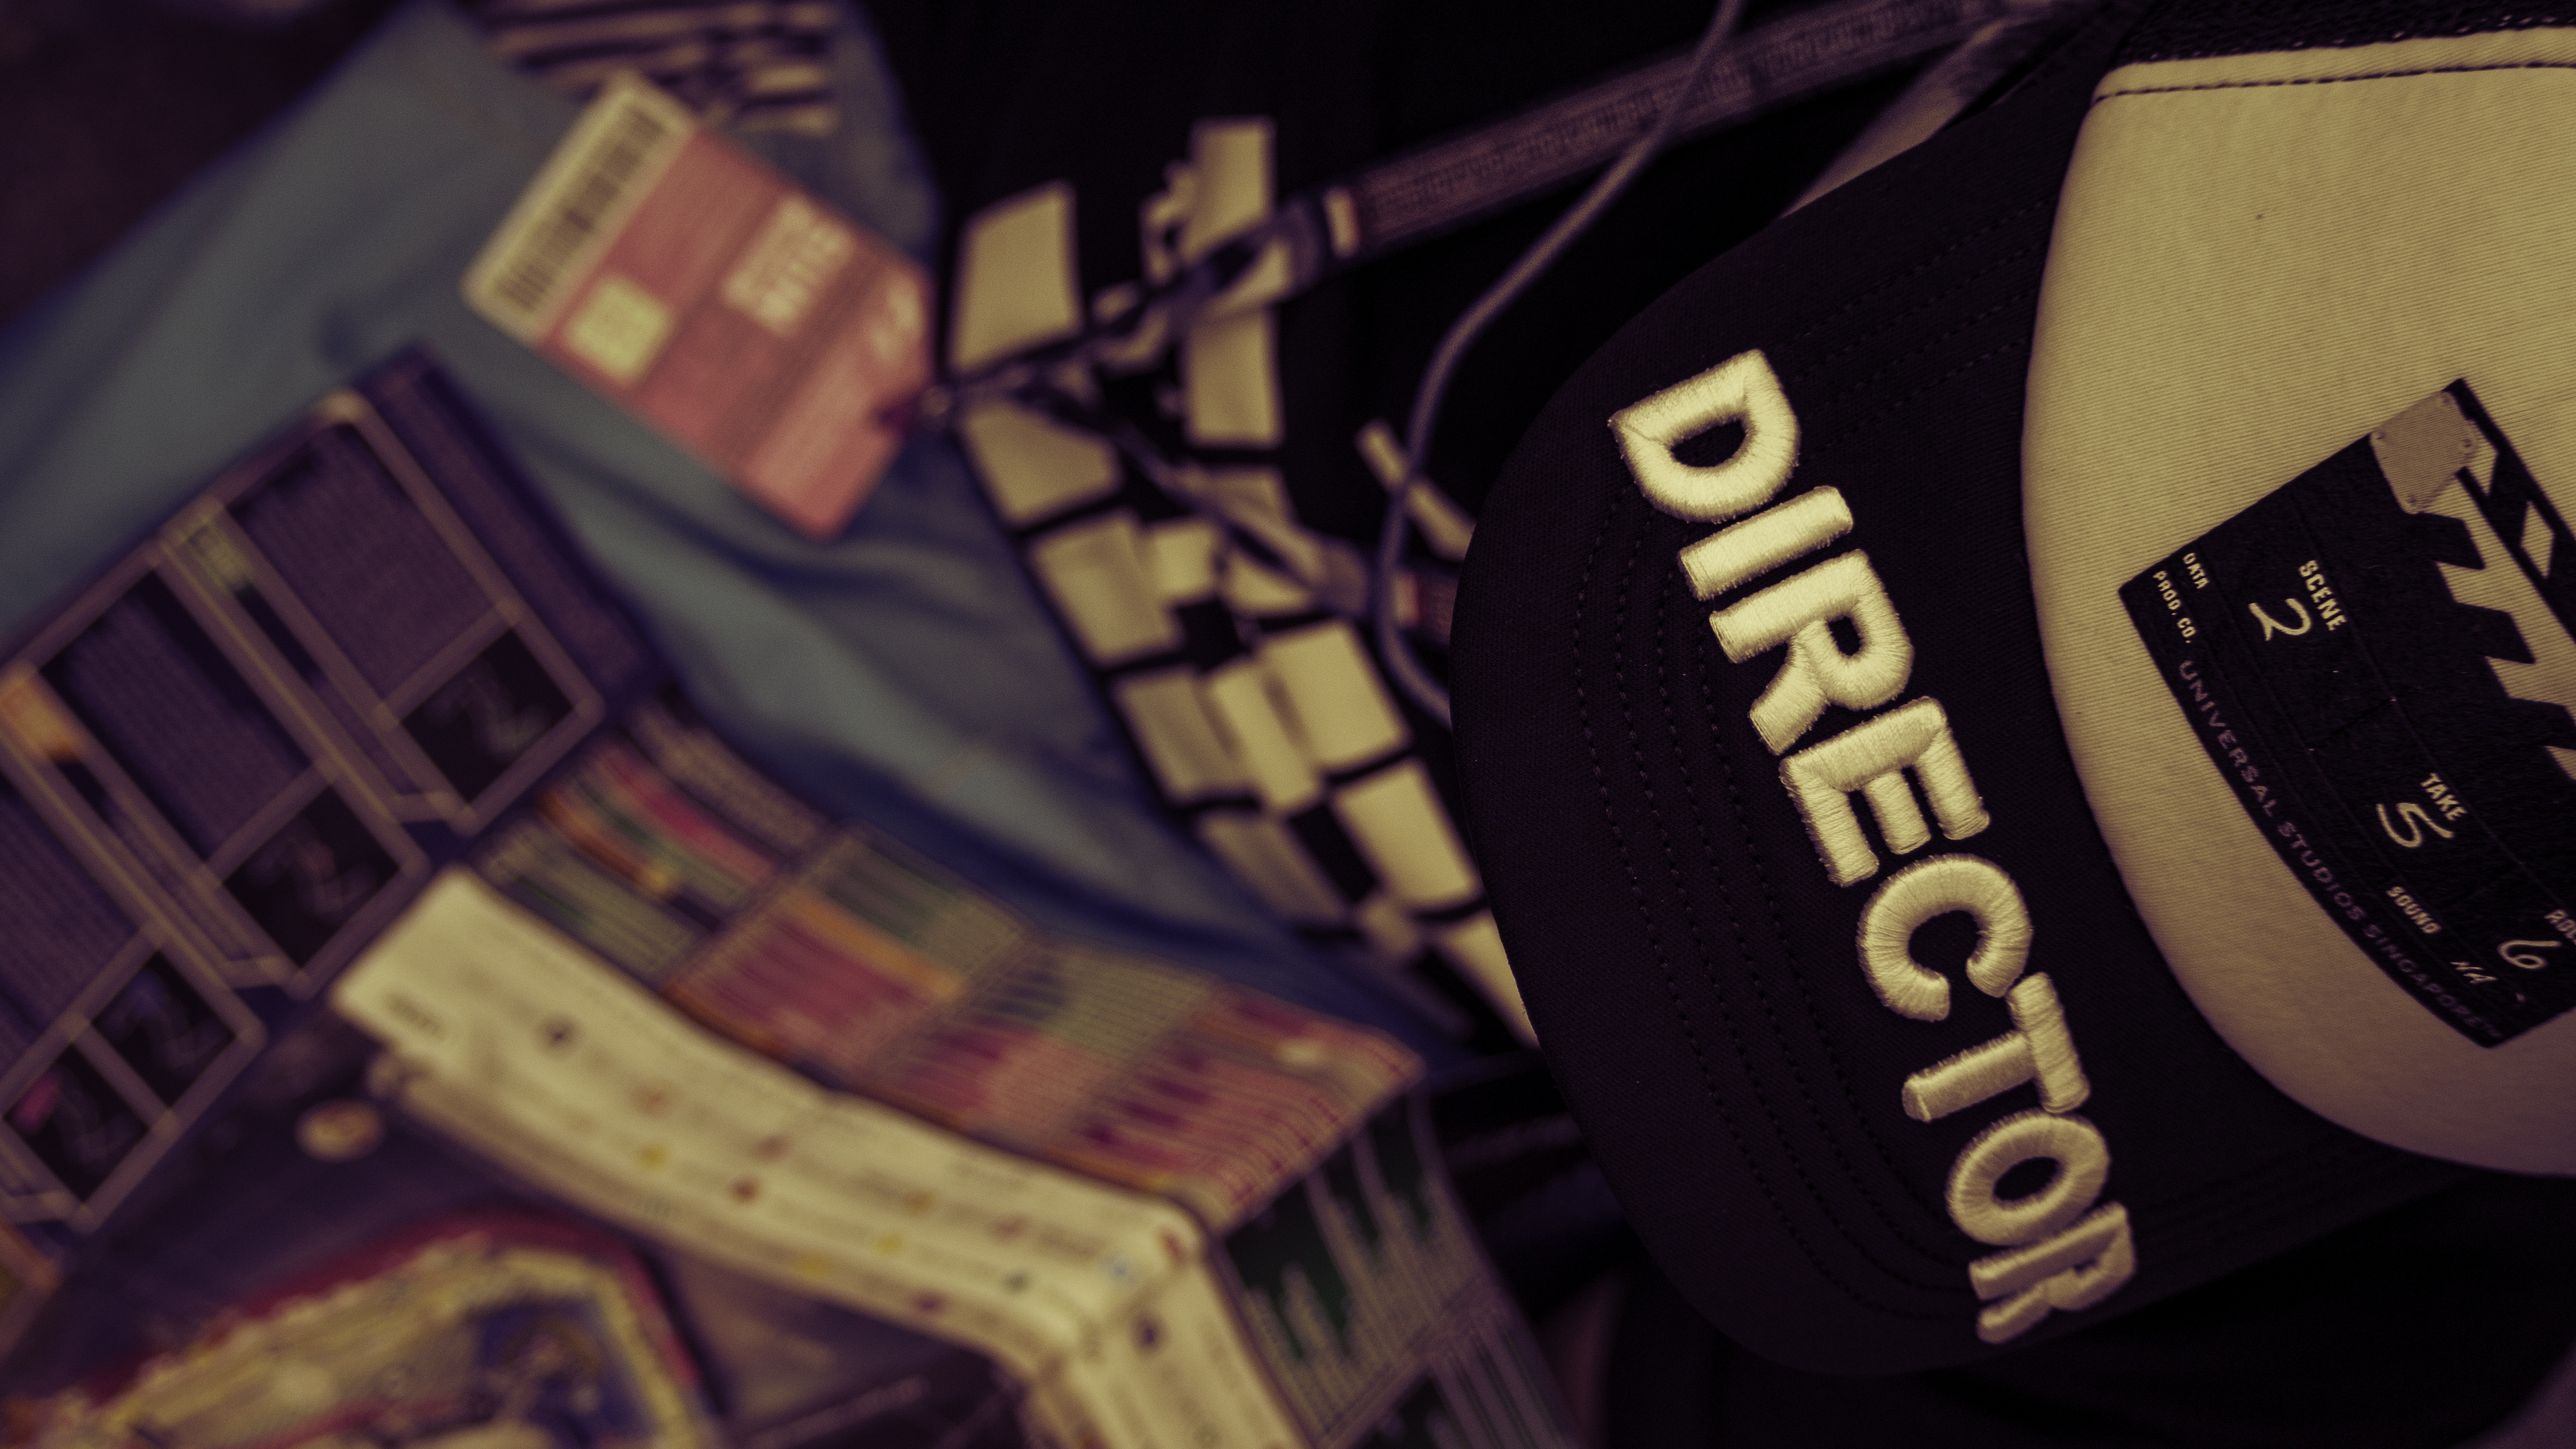
color, child, drink, black, map, fun, cap, photograph, image, shape, director, observe